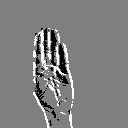
ASL letter: b